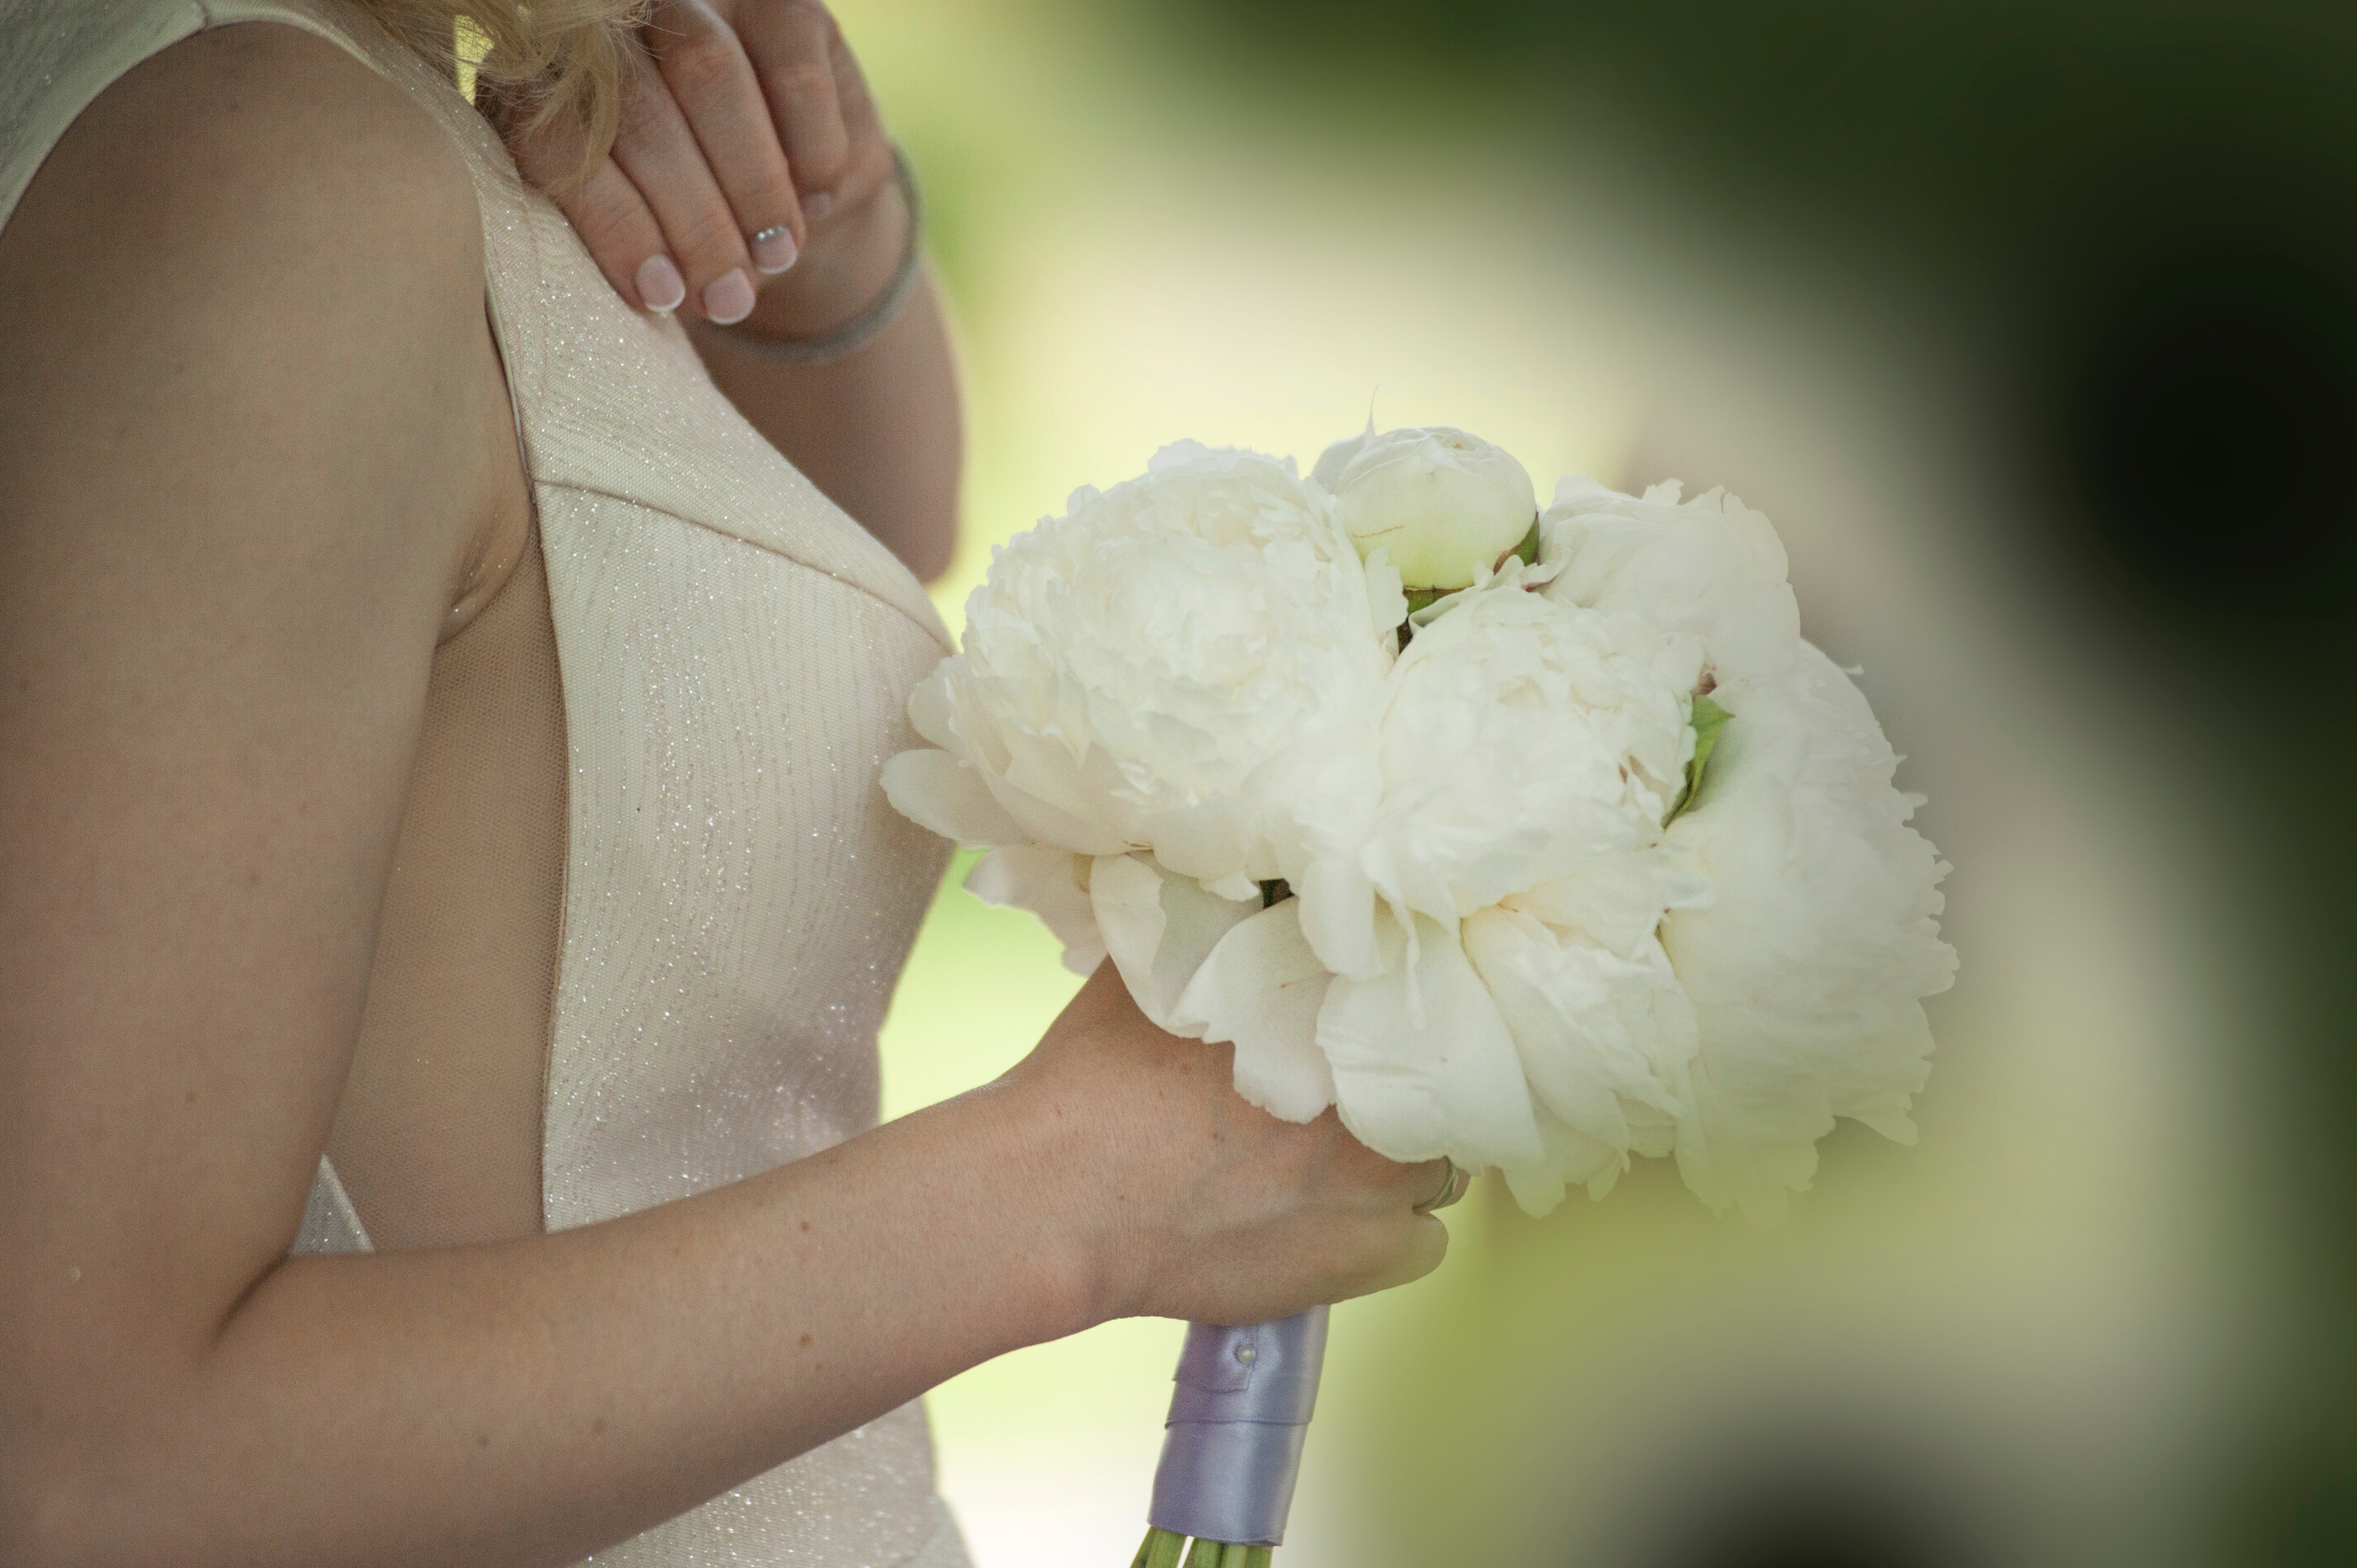
white, flower, yellow, bouquet, plant, cut flowers, petal, hand, bride, dress, ceremony, wedding, gardenia, peony, flower arranging, floristry, hydrangea, floral design, cornales, wedding ceremony supply, child, flowering plant